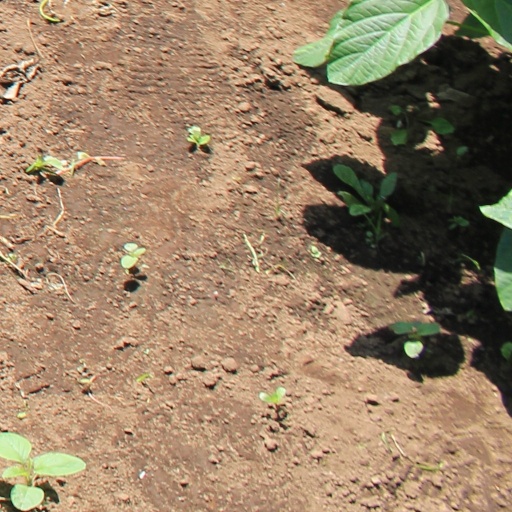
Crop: soybean